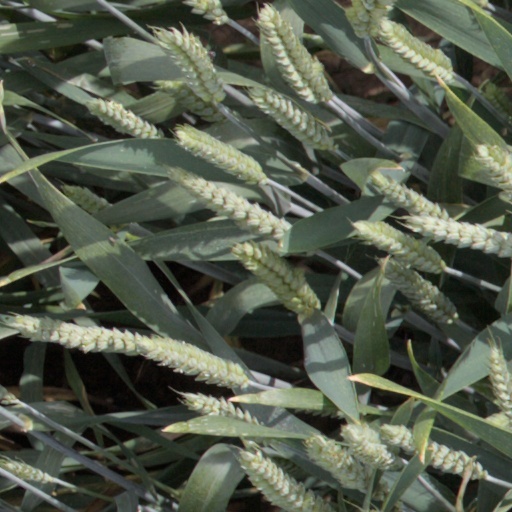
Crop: wheat